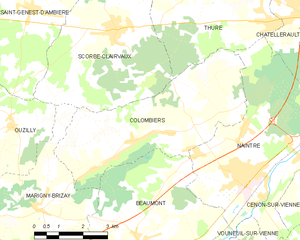
Carte des communes françaises Colombiers